Schoharie Valley

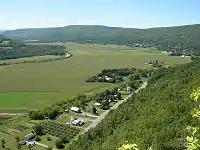
View westward from Vroman's Nose in the Schoharie Valley

The Schoharie Valley was colonized by the British in the early eighteenth century. However, the majority of the settlers were Dutch or Germans.